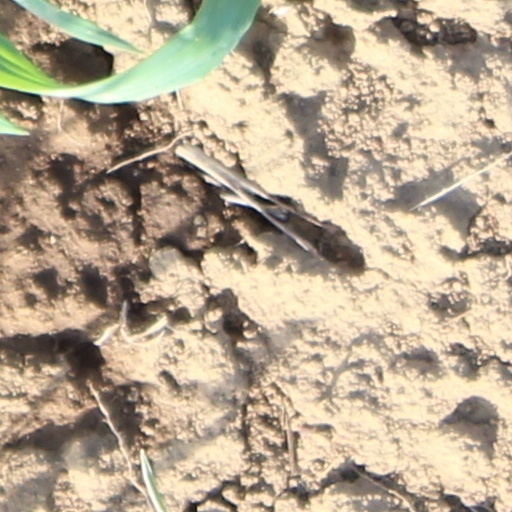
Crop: wheat